Shazam (DC Comics)

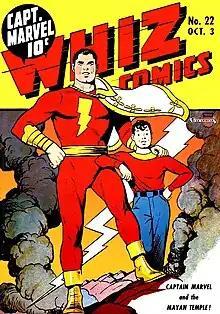
"Whiz Comics" #22 (Oct. 1941), featuring Captain Marvel and his young alter-ego, Billy Batson. Art by C. C. Beck

Inspiration for Captain Marvel came from a number of sources. His visual appearance was modeled after that of Fred MacMurray, a popular American actor of the period, though comparisons with both Cary Grant and Jack Oakie were made as well. Fawcett Publications' founder, Wilford H. Fawcett, was nicknamed "Captain Billy", which inspired the name "Billy Batson" as well as Marvel's title. Fawcett's earliest magazine was titled "Captain Billy's Whiz Bang", which inspired the title "Whiz Comics". In addition, Fawcett took several of the elements that had made Superman the first popular comic book superhero (super-strength and speed, science-fiction stories, a mild-mannered reporter alter ego) and incorporated them into Captain Marvel. Fawcett's circulation director Roscoe Kent Fawcett recalled telling the staff, "Give me a Superman, only have his other identity be a 10- or 12-year-old boy rather than a man."